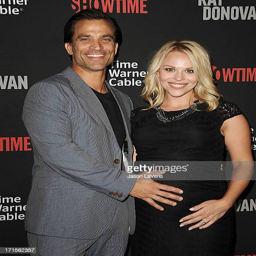
actor and person attend the series premiere